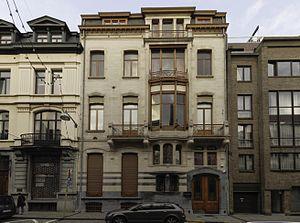
L'Hôtel Winssinger est un hôtel de maître de style Art nouveau conçu par l'architecte Victor Horta et situé rue de l'Hôtel des Monnaies 66, à Saint-Gilles dans la banlieue de Bruxelles en Belgique.
Cet article recense les édifices de style Art nouveau à Bruxelles, en Belgique.
Du 10 mai au 8 novembre : exposition internationale de Bruxelles.